Chapel of the Blessed Virgin of Luján, Antarctica

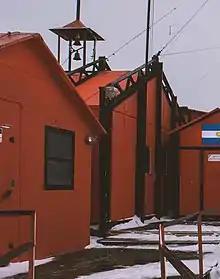
The belltower on the center building notes the Chapel of the Blessed Virgin of Luján.

The Chapel of Santísima Virgen de Luján or the Chapel of the Blessed Virgin of Luján is a Roman Catholic chapel located at the Argentine base Marambio on Seymour-Marambio Island in Antarctica. It is the third most southern place of worship of any religion. It is one of eight churches on Antarctica. The permanent steel-structured chapel is used for Christian worship by the various Argentine personnel on station (as well as visitors). The chapel features a bell tower and cross.